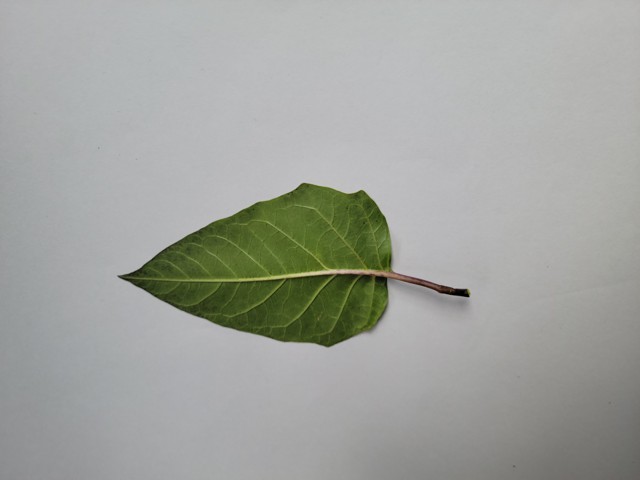
Plant: kalodhutura